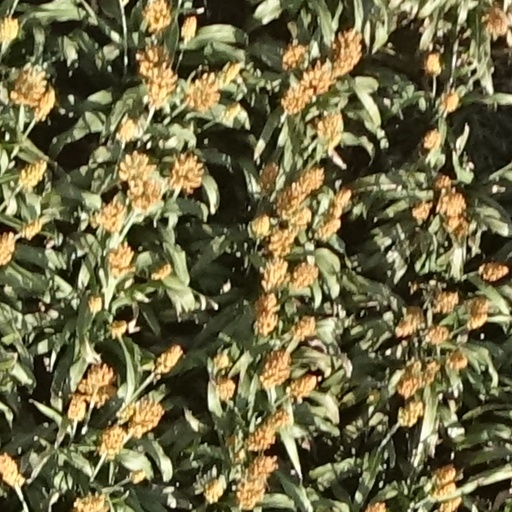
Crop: sorghum